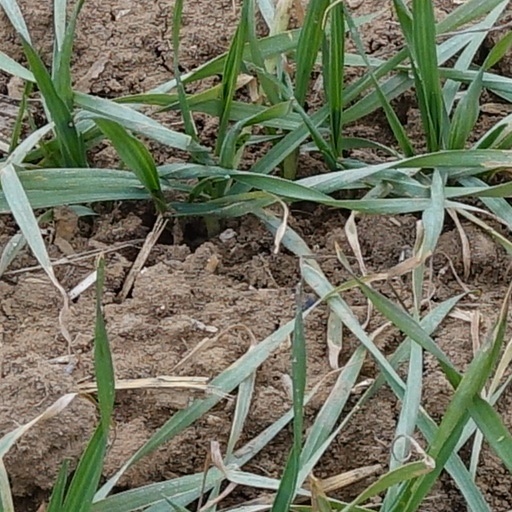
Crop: wheat